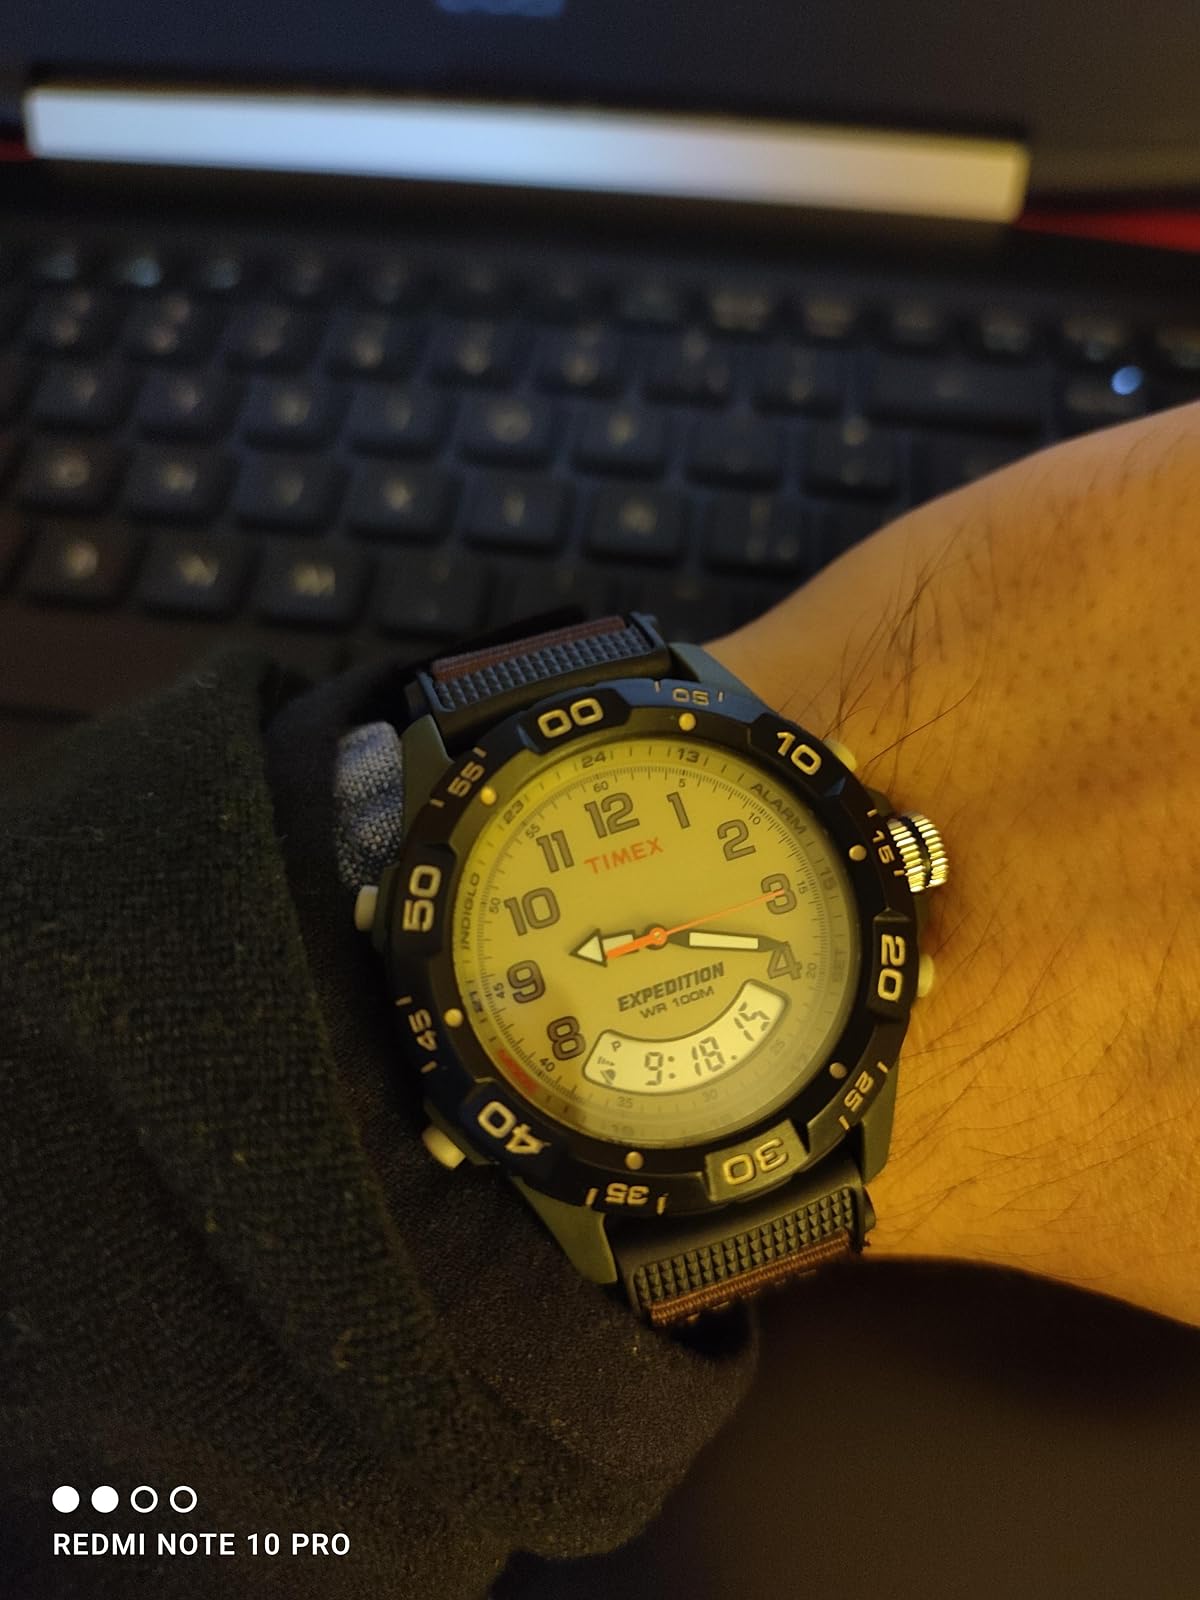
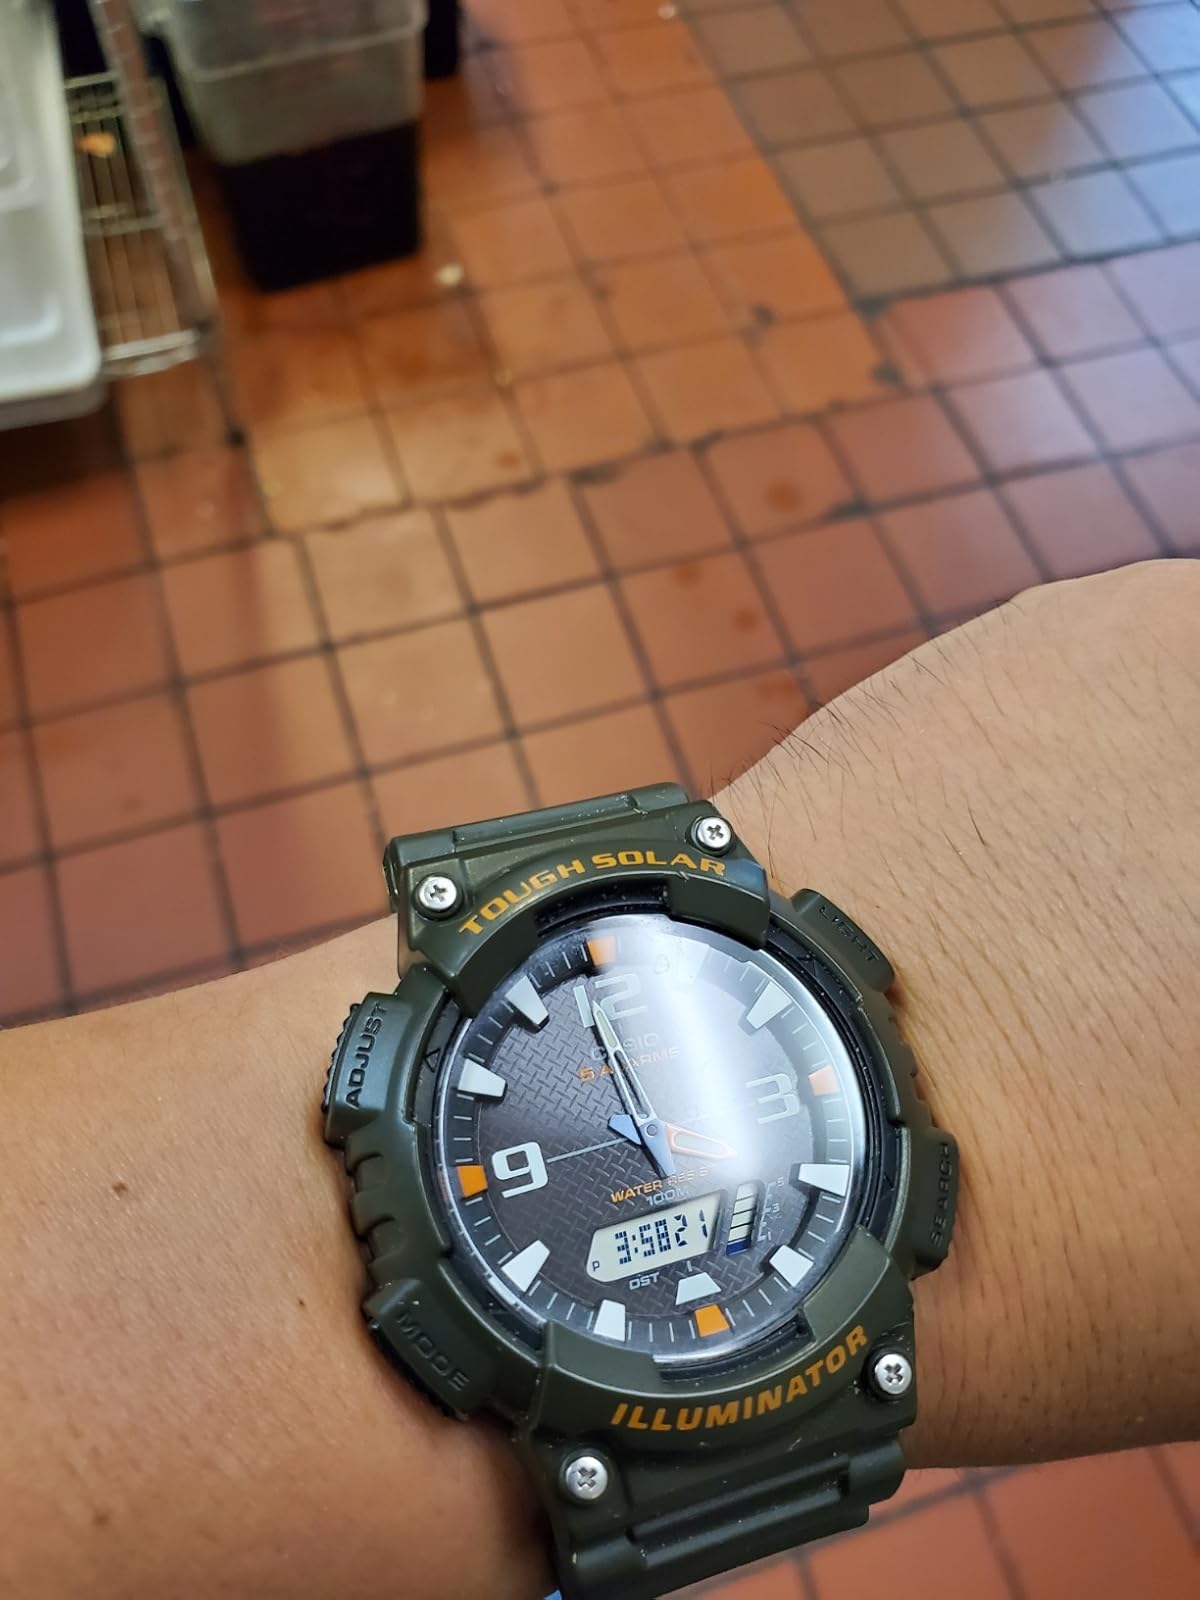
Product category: accessories_watch
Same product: no